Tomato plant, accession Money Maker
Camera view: tilt-top (135 deg); turntable rotation: 270 degrees
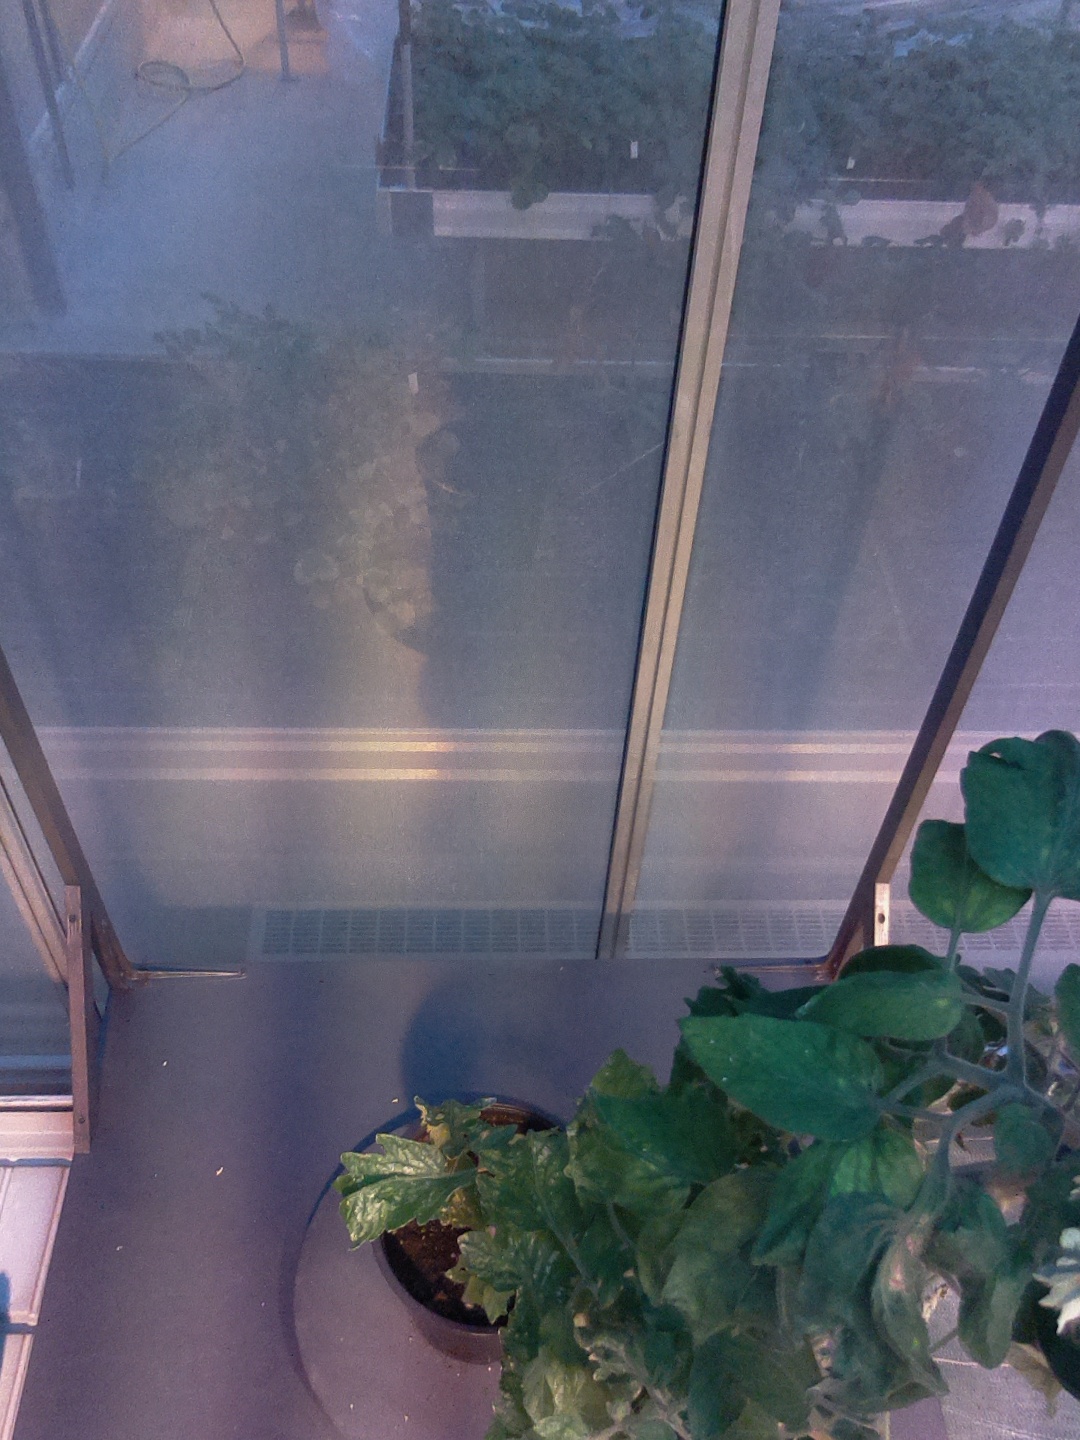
BBCH growth stage 71: 10%-20% of final fruit size